Elliott Dexter

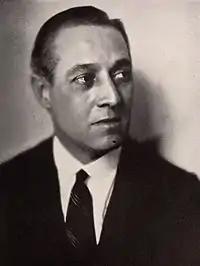
Dexter in 1924

Elliott Dexter (March 29, 1870 – June 21, 1941) was an American film and stage actor. He started his career in vaudeville and did not move to films until he was 45. He retired from acting in 1930.